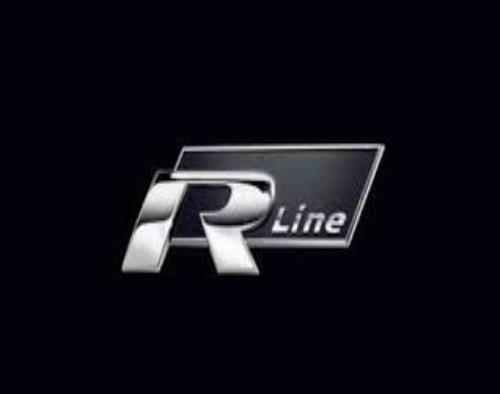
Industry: Transportation